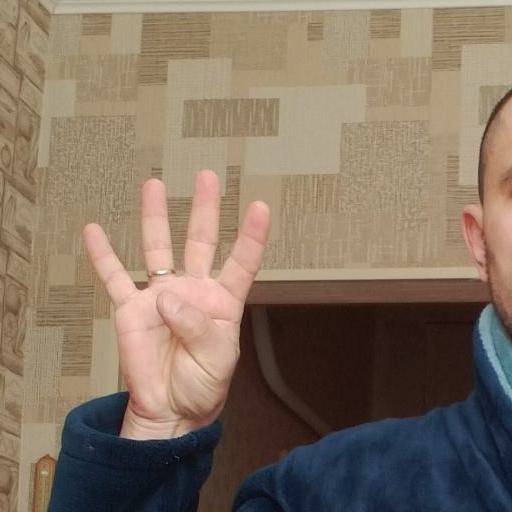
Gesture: four